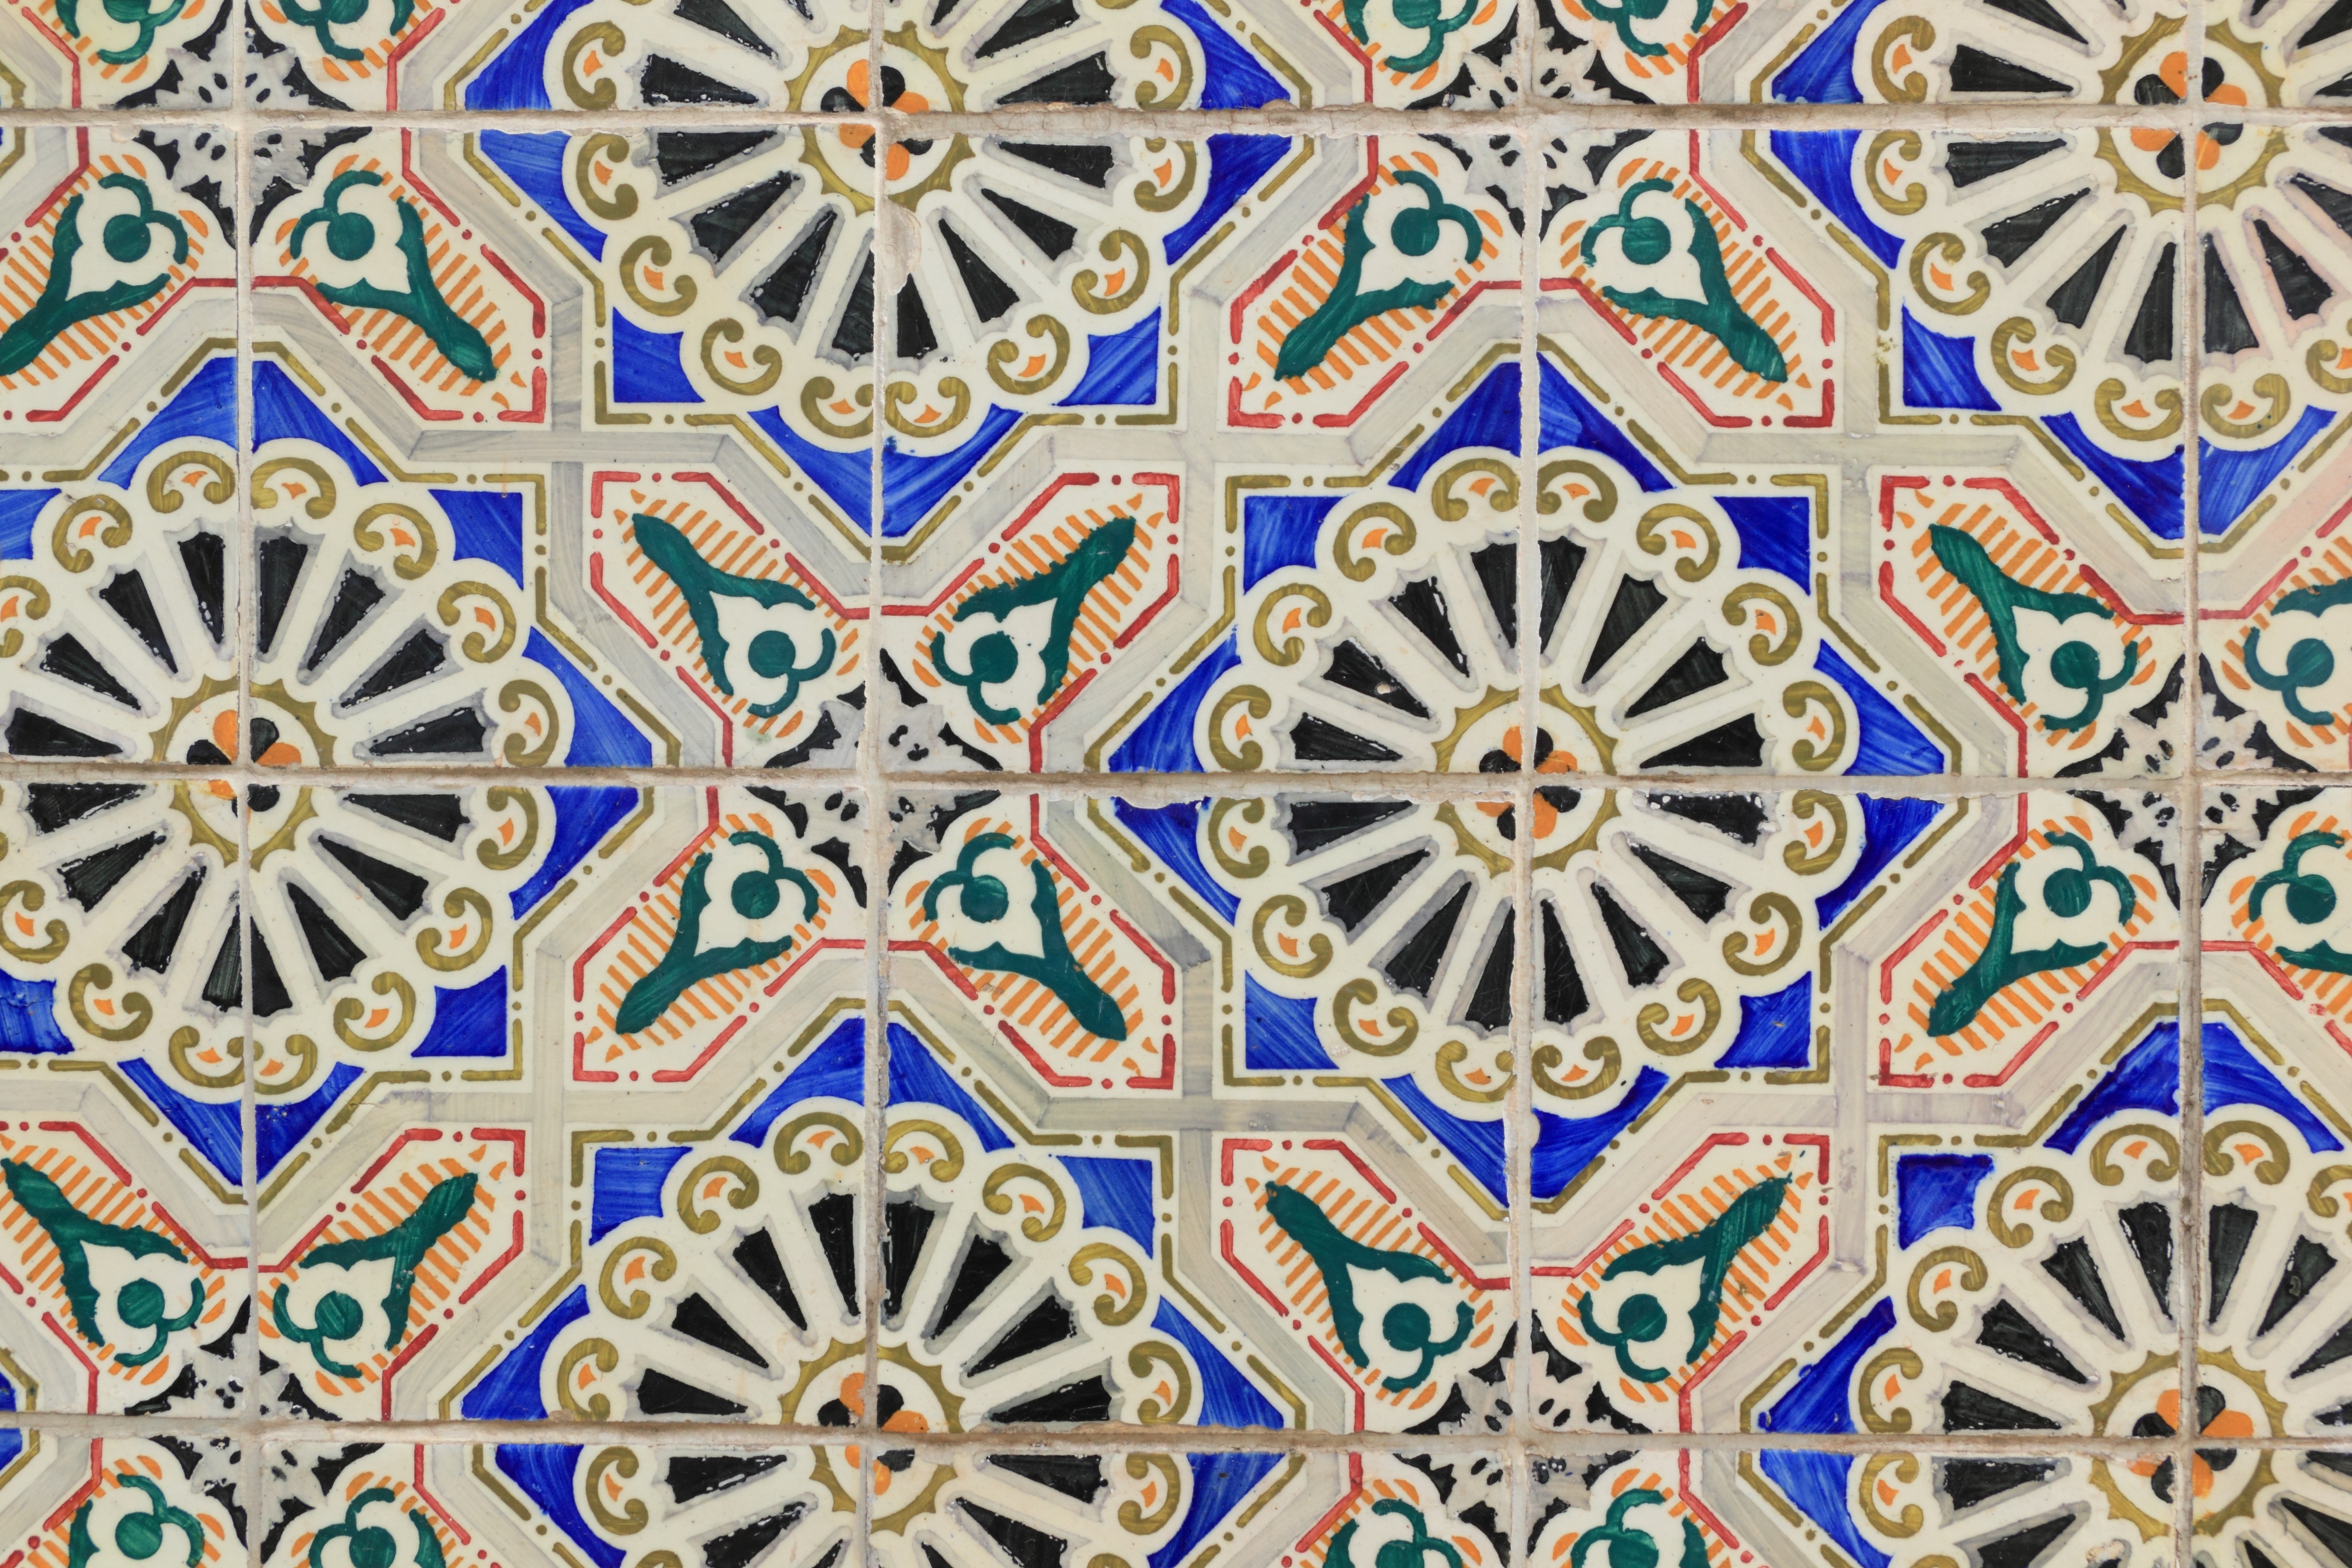
floor, wall, pattern, line, ceramic, circle, art, design, symmetry, tiles, portugal, regular, covering, flooring